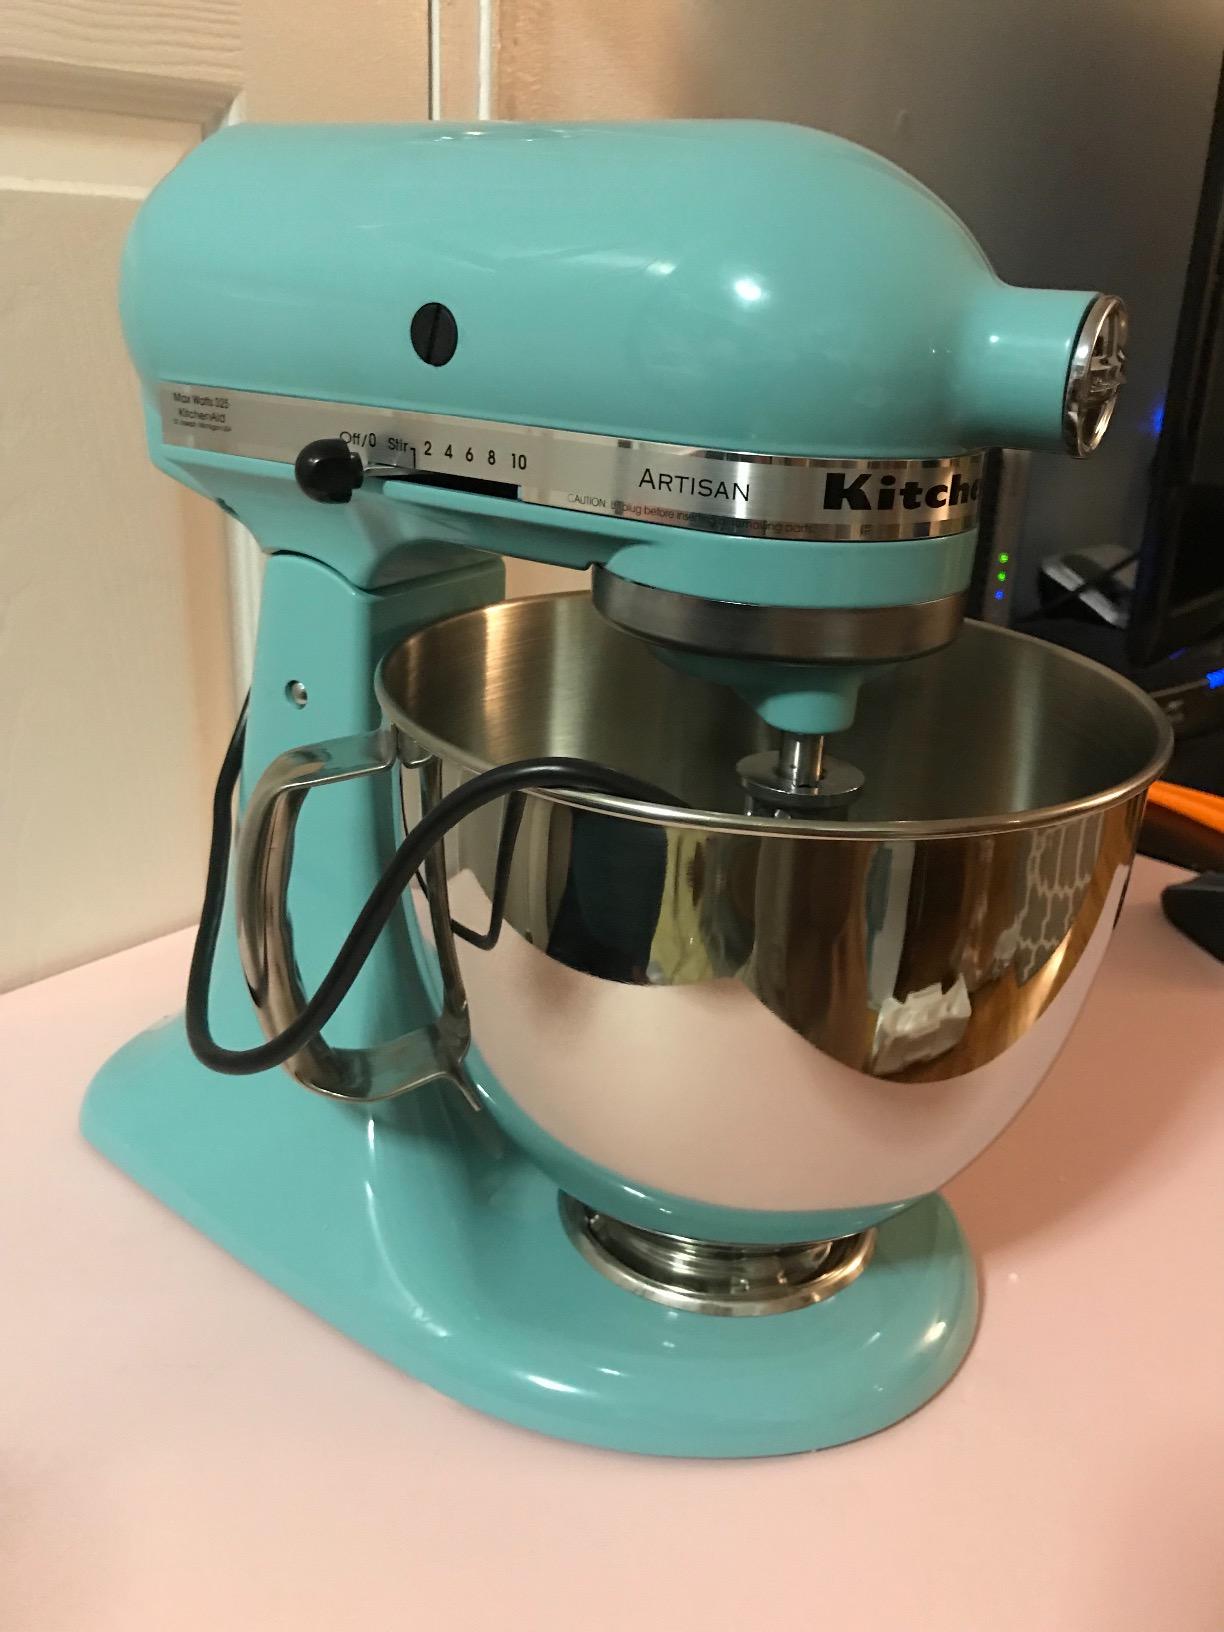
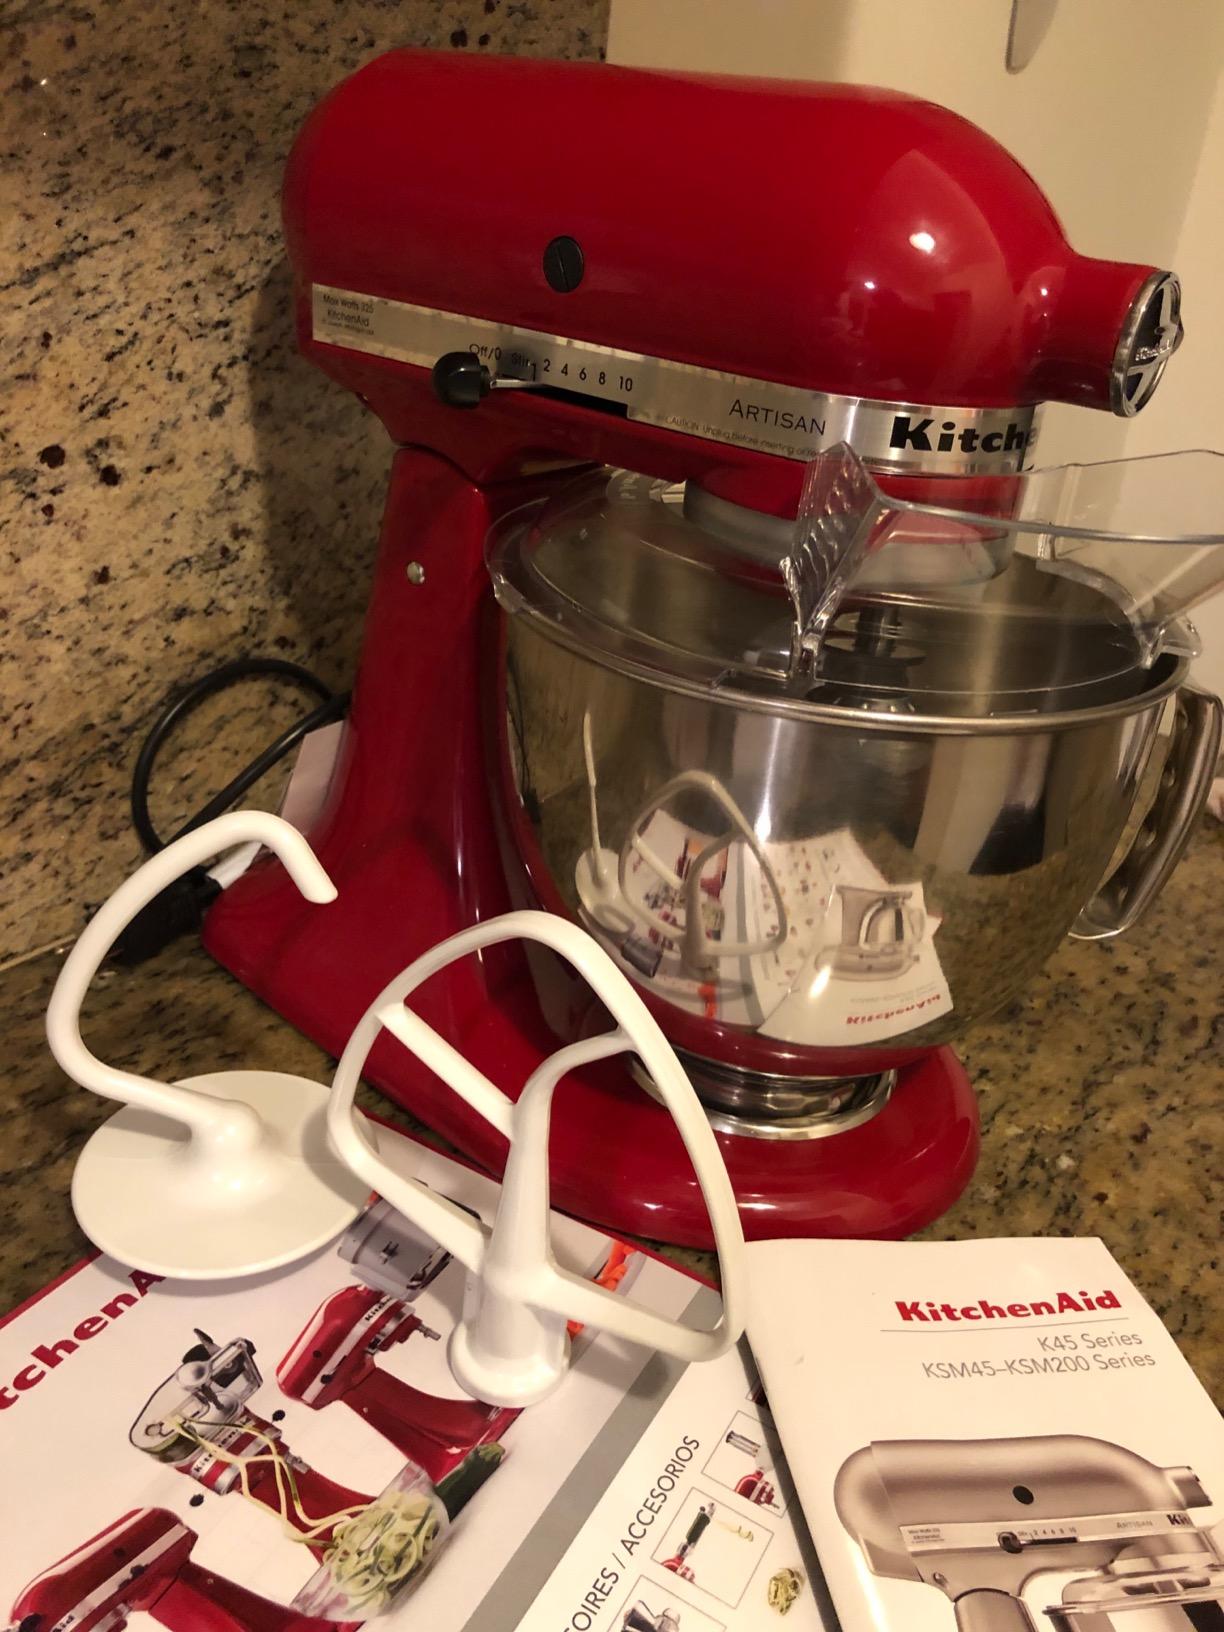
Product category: items_mixer
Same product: no